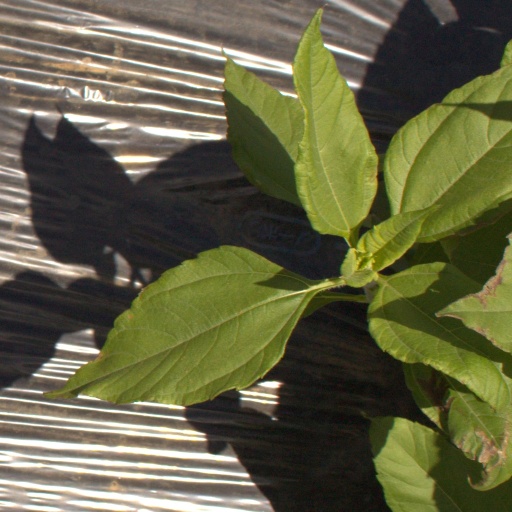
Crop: Jerusalem artichoke